Buddhism in Cambodia

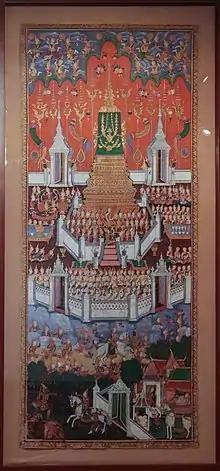
Life of Gautama Buddha painting. Cambodia. 18th century. Toulon Asian Art Museum.

The Kingdom of Chenla replaced Funan and endured from 500"–"700. Buddhism was weakened in the Chenla period, but survived, as seen in the inscriptions of Sambor Prei Kuk (626) and those of Siem Reap dealing with the erection of statues of Avalokiteśvara (791). Some pre-Angkorean statuary in the Mekong Delta region indicate the existence of Sanskrit-based Sarvāstivāda Buddhism. Khmer-style Buddha images are abundant from the period of 600"–"800. Many Mahāyāna bodhisattva images also date from this period, often found alongside the predominantly Hindu images of Shiva and Vishnu. An inscription from Ta Prohm temple in Siem Reap province, dated about 625, states, that the Buddha, Dharma and Sangha are flourishing.